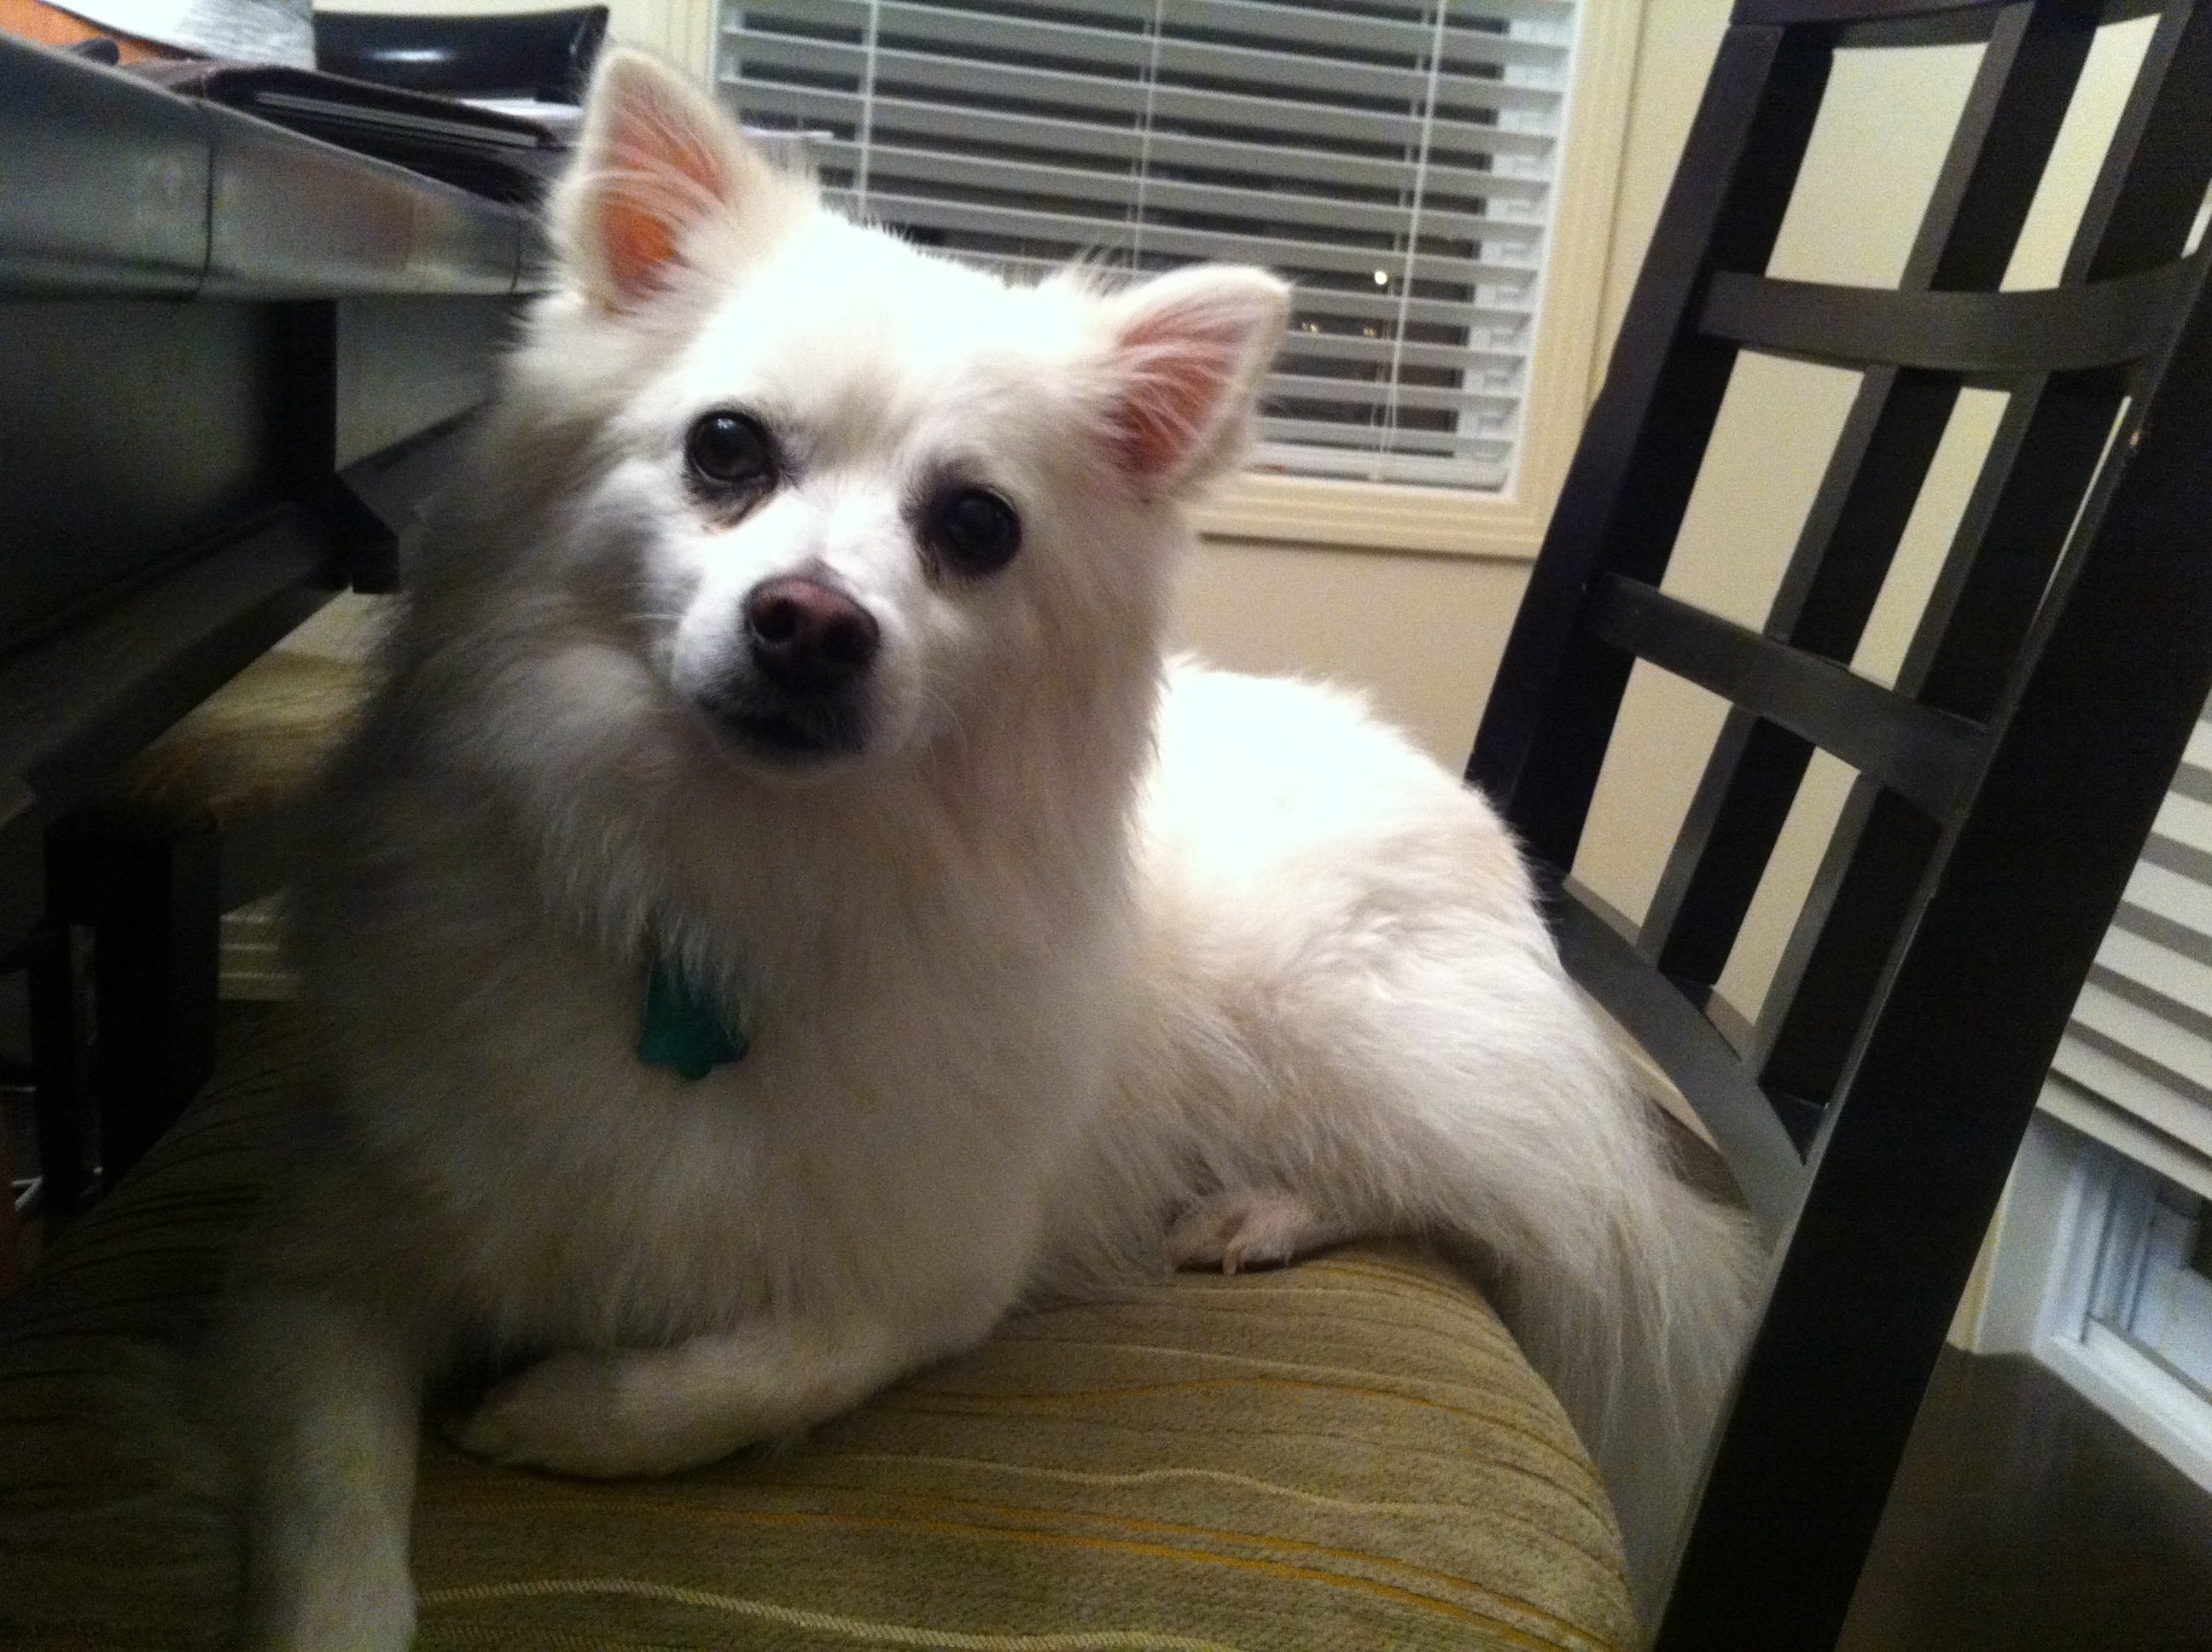
dog, mammal, vertebrate, dogsign, odyssey, dog breed, dog like mammal, carnivoran, dog breed group, japanese spitz, american eskimo dog, volpino italiano